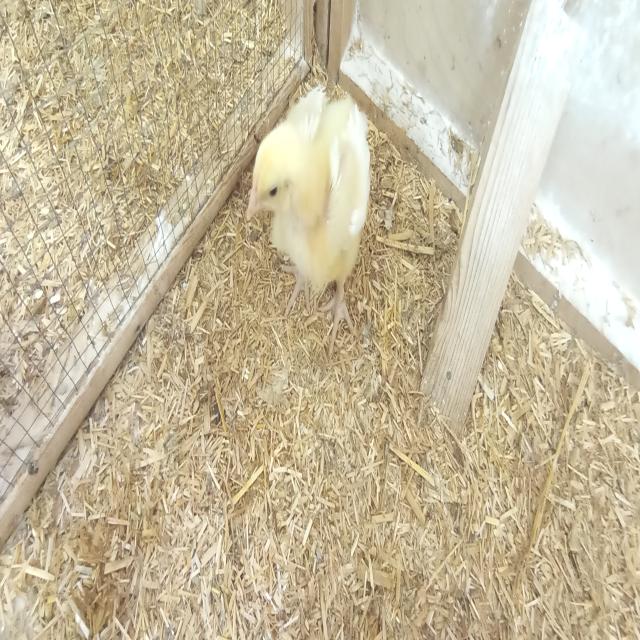
Weight: 321 g